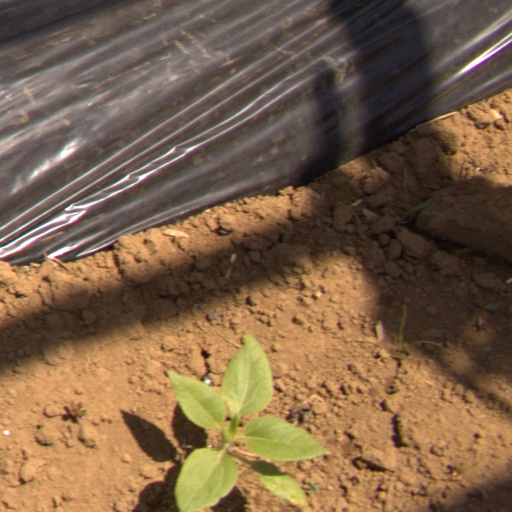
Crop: Jerusalem artichoke